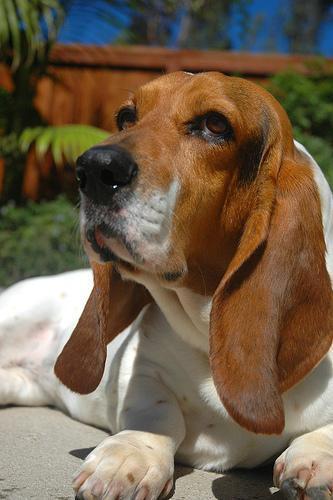
basset